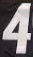
Number: 4